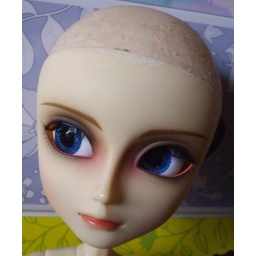
Can ship in original box